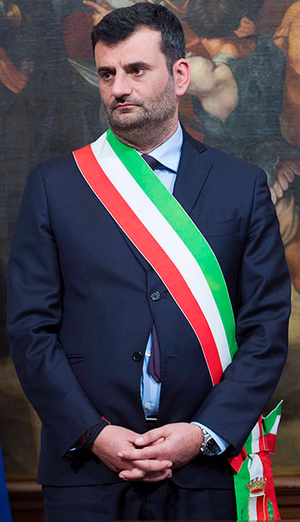
Antonio Decaro est un homme politique italien, membre du Parti démocrate.